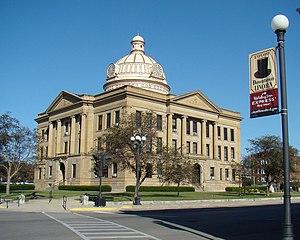
Le comté de Logan est un comté situé dans l'État de l'Illinois, aux États-Unis. En 2000, sa population est de 31 183 habitants. Son siège de comté est la ville de Lincoln.
La ville de Lincoln est le siège du comté de Logan, dans l’État de l’Illinois, aux États-Unis. Sa population s’élevait à 14 504 habitants lors du recensement de 2010, estimée à 13 816 habitants en 2017.